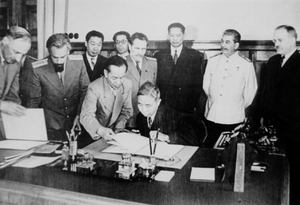
Le Traité d'amitié et d'alliance est un traité signé en 1945 par le Gouvernement national de la République de Chine et l'Union des républiques socialistes soviétiques le 14 août 1945. À l'époque, les troupes soviétiques et mongoles occupaient la Mongolie-Intérieure et d'autres territoire chinois, après les avoir pris aux Japonais pendant la Seconde Guerre mondiale. Dans une déclaration faite dans le cadre du traité, la Chine accepta l'indépendance de la Mongolie à l'intérieur de ses anciennes frontières, à condition qu'un référendum sur la question ait lieu et que l'Union soviétique cesse d'aider le Parti communiste chinois.